ST Engineering Aerospace

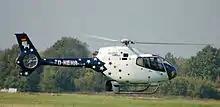
An EC120 hovering, 2010

Since the 1990s, ST Engineering Aerospace has been a partner involved in the Eurocopter EC120 Colibri programme. On 20 October 1992, a contract for the joint development contract of the new helicopter was signed by the three principle partners of the project, the newly-formed Eurocopter, China National Aero-Technology Import & Export Corporation (CATIC) and ST Engineering Aerospace. Under the joint development agreement, Eurocopter received a 61% controlling interest and technical leader in the programme, CATIC received a 24% work share and STAero received a 15% work share; CATIC designed and produced the cabin structure and fuel system, ST Engineering Aerospace produced the tail boom, access doors, and composite materials, while Eurocopter produced the dynamic assemblies, installed the avionics, electrical and hydraulic systems, and conducted the final assembly activity.